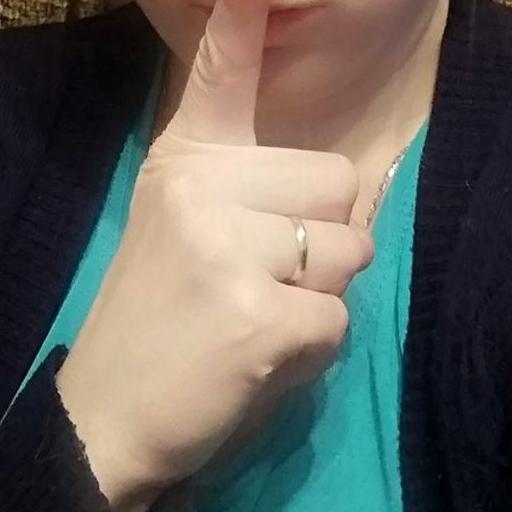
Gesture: mute